Dan Rottenberg

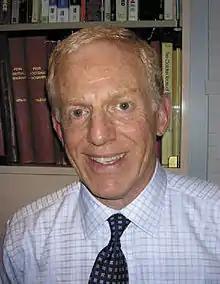
Dan Rottenberg

Dan Rottenberg (born June 10, 1942) is an author, editor and journalist. He has been the chief editor of seven publications, most recently "Broad Street Review", an independent cultural arts website he launched in December 2005 and edited for eight years. He is also the author of 13 non-fiction books. He has published his weekly "Contrarian's Notebook" newsletter since 2023.